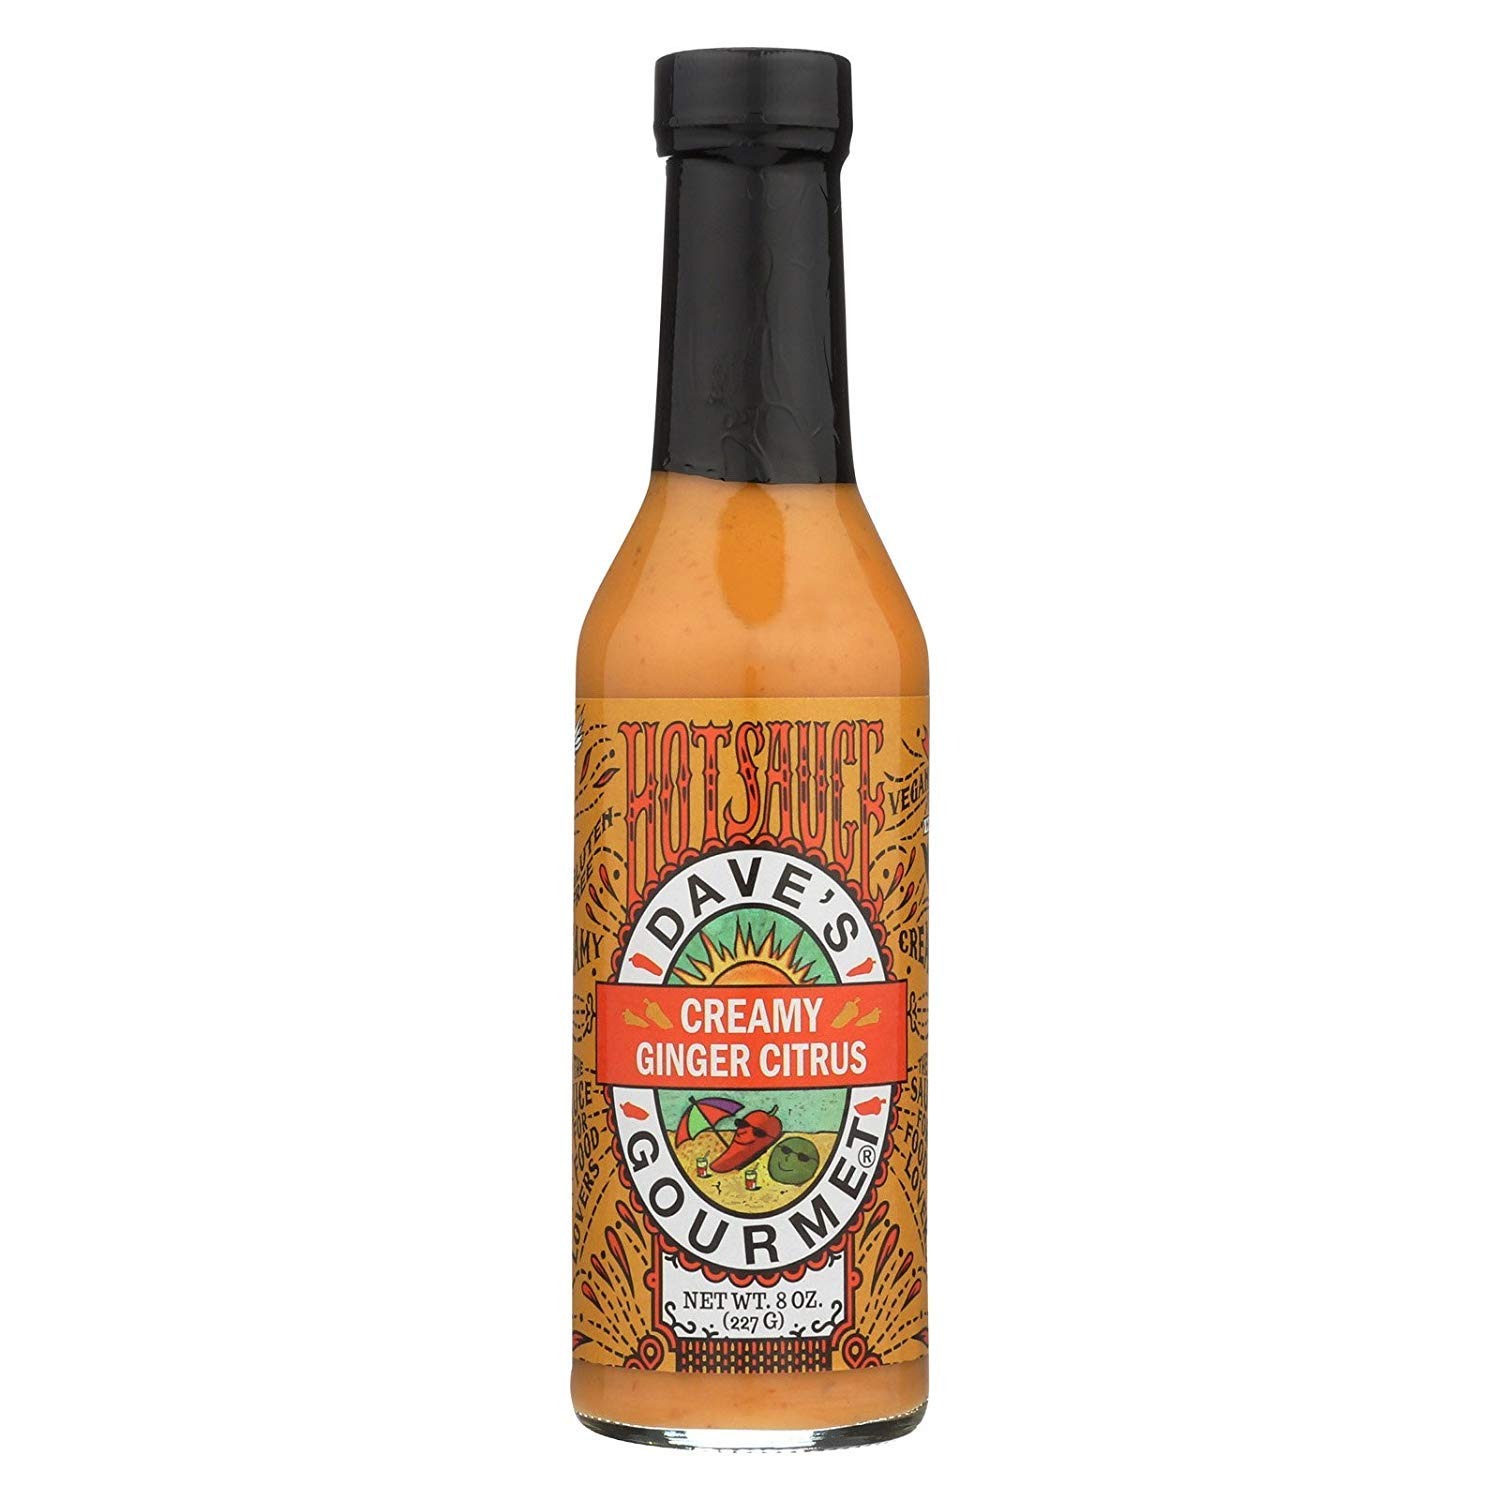
Item Name: Daves Gourmet Creamy Ginger Citrus Hot Sauce, 8 Fluid Ounce - 6 per case.
Bullet Point: Dave's Gourmet Hot Sauce - Creamy Ginger Citrus - Case Of 6 - 8 Fl Oz
Value: 6.0
Unit: Count

Price: 7.91